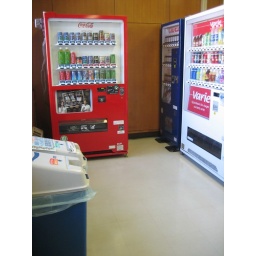
these are in the office building in the &amp;quot;Citizens lounge&amp;quot; which is pretty much the lobby of the building